Let's Go (march)

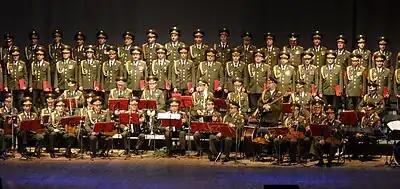
The Alexandrov Ensemble is the most famous performer of the song

"" is a song written in 1954 by Soviet composer Vasily Solovyov-Sedoi and poet Mikhail Dudin. It was originally written for the film "Maksim Perepelitsa" starring Leonid Bykov. The movie itself was released in 1955, and the song has achieved fame and popularity independently of it ever since. To this day it is still used as a so-called "drill song" (somewhat similar to a cadence call in the U.S. Army). In 1959, Vasily Solovyov-Sedoi received the Lenin Prize for this song.